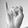
ASL letter: I